List of songs recorded by Queens of the Stone Age

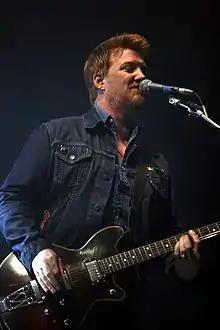
Josh Homme has performed and recorded with the band since its inception in 1996 and has been the only constant member of the band.

Queens of the Stone Age is an American rock band formed in 1996 in Palm Desert, California. The band's line-up includes founder Josh Homme (lead vocals, guitar, piano), alongside longtime members Troy Van Leeuwen (guitar, lap steel, keyboard, percussion, backing vocals), Michael Shuman (bass guitar, keyboard, backing vocals), Dean Fertita (keyboards, guitar, percussion, backing vocals), and recent addition Jon Theodore (drums, percussion). Formed after the dissolution of Homme's previous band, Kyuss, Queens of the Stone Age developed a style of riff-oriented, heavy rock music. Their sound has since evolved to incorporate a variety of different styles and influences, including working with ZZ Top member Billy Gibbons, Nirvana drummer and Foo Fighters frontman Dave Grohl, and steady contributor Mark Lanegan.